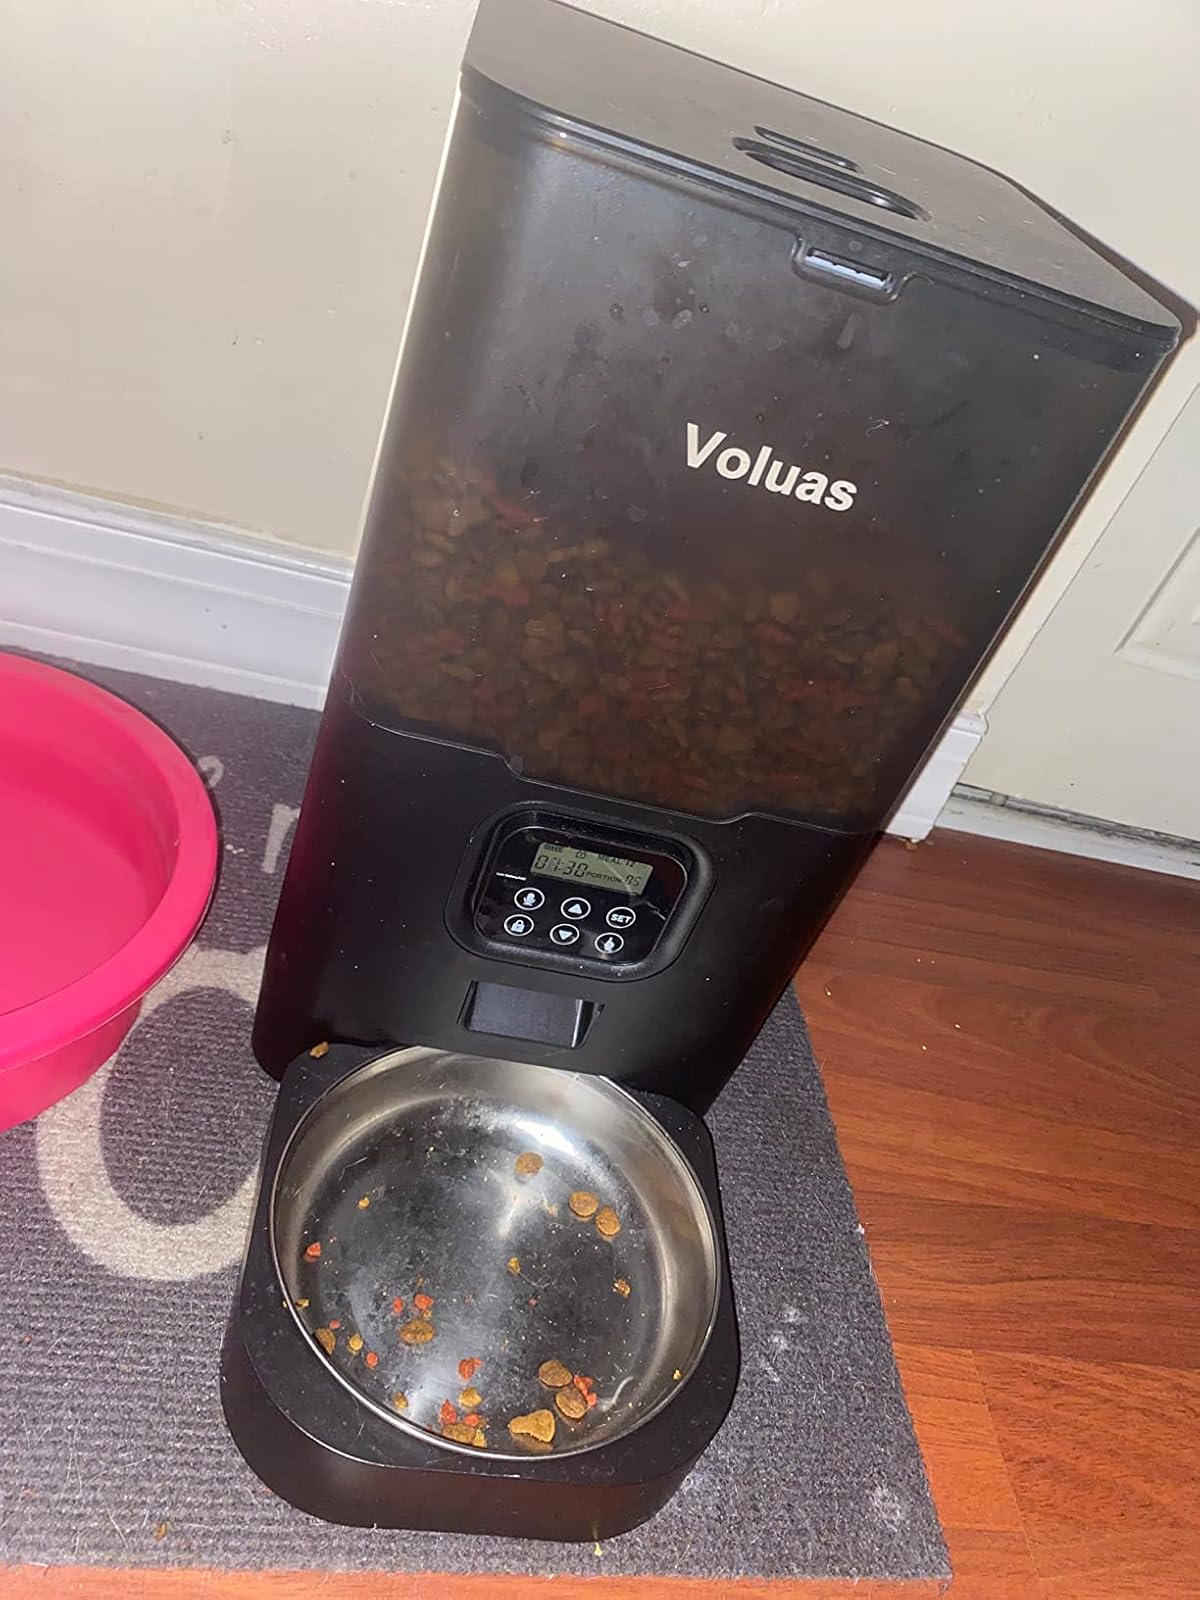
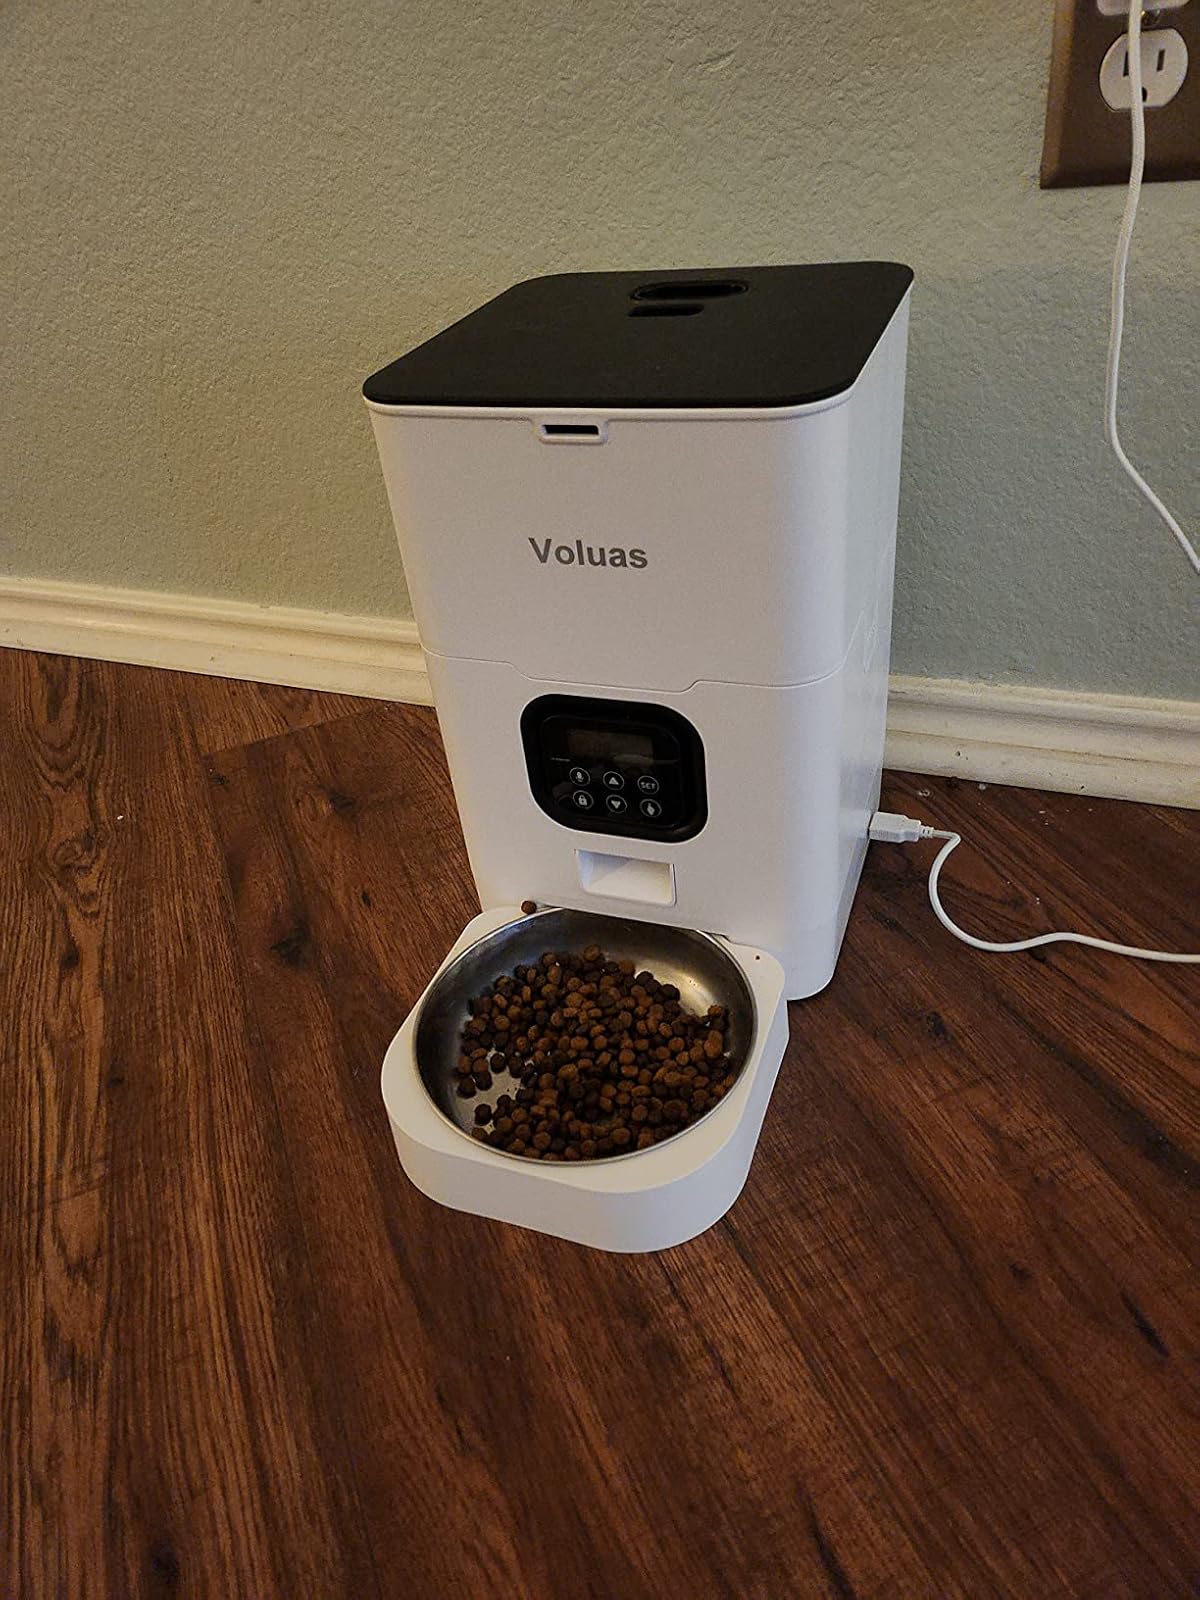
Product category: items_feeder
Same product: no